Vangelis

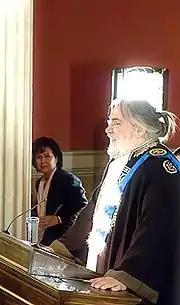
Vangelis receiving his honorary doctorate at the National and Kapodistrian University of Athens in 2008

In 2001, Vangelis performed live, and subsequently released, the choral symphony "Mythodea", which was used by NASA as the theme for the Mars Odyssey mission. This is a predominantly orchestral rather than electronic piece that was originally written in 1993. In 2004, Vangelis released the score for Oliver Stone's "Alexander", continuing his involvement with projects related to Greece.